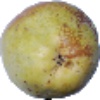
Label: Pear Williams 1